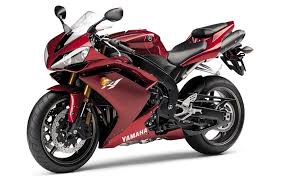
Vehicle type: Motorcycles